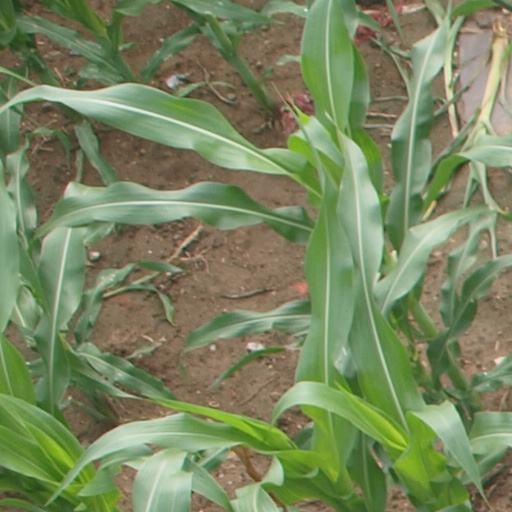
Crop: maize; corn